A Wall Street Tragedy

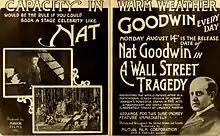
contemporary advertisement to the film

A Wall Street Tragedy is a lost 1916 silent film drama directed by Lawrence Marston and starring Nat C. Goodwin. It was released by the Mutual Film Company.